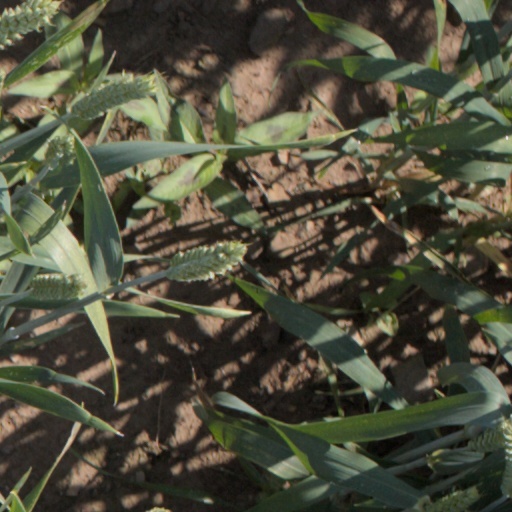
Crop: wheat